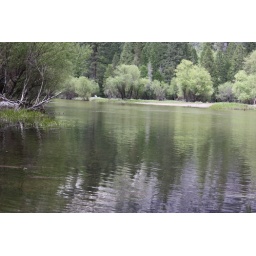
mirror lake in the valley (more of a puddle of a lake)